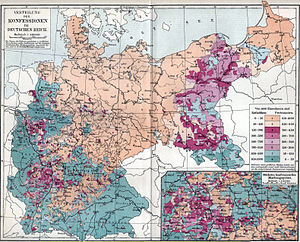
Tyske Kejserrige / Rigets opbygning / Trossamfund og nationale mindretal / Trossamfund og kirker i kejserriget
Trosforhold (protestantisk/katolsk) i Det tyske Rige (ca. 1890)
Det Tyske Kejserrige blev proklameret i Versailles den 18. januar 1871 efter det nordtyske forbunds sejr i den fransk-preussiske krig. Det markerede den endelige samling af Tyskland. Preussen, der udgjorde størstedelen af imperiet, fik en ledende stilling, og dets kansler Otto von Bismarck blev Tysklands rigskansler. De forskellige delstater som Sachsen og Bayern bevarede deres fyrster og lokalregeringer, men måtte underordne sig kejserriget i overordnede spørgsmål.